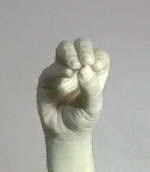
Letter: ha